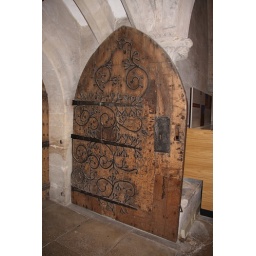
&lt;b&gt;&amp;quot;Well Cathedral&amp;quot;&lt;/b&gt;, Wells, Somerset was constructed between 1175 and 1490 in the English Style.Ancient wooden medieval door